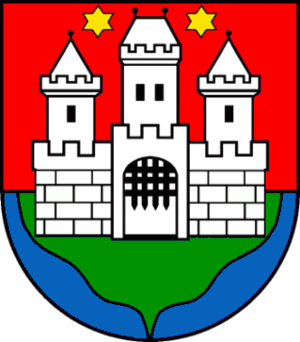
Komárno
Komárno er en by i det sydvestlige Slovakiet, med et indbyggertal på 36.596. Byen ligger i regionen Nitra, ved bredden af floden Donau og på grænsen til nabolandet Ungarn.